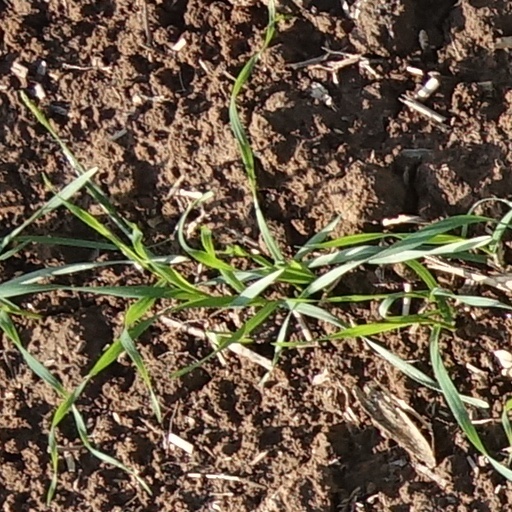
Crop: wheat